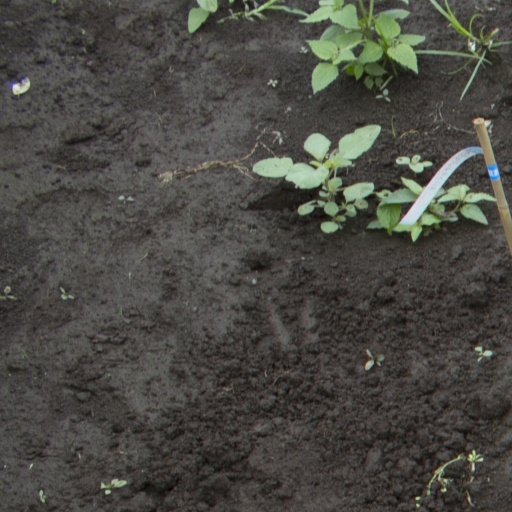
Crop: soybean